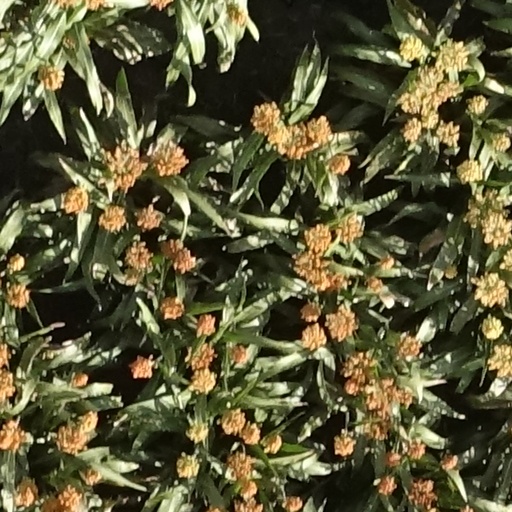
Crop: sorghum